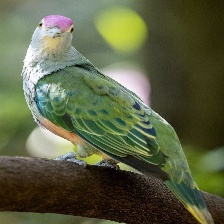
Species: SCARLET CROWNED FRUIT DOVE
Scientific name: PTILINOPUS INSULARIS